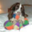
Label: dog